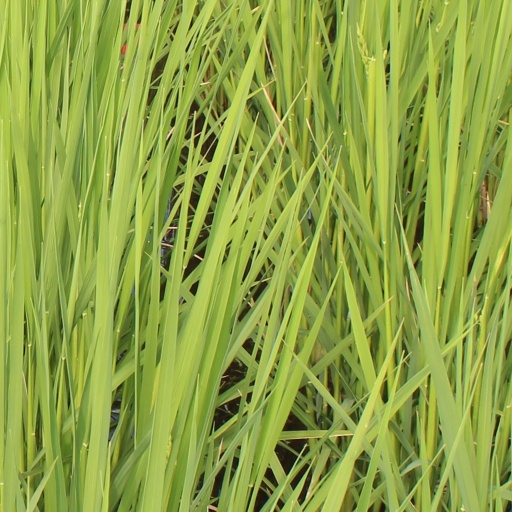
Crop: rice